Basque Economic Agreement

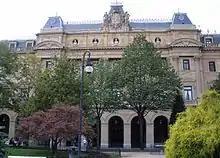
Chartered Council of Gipuzkoa in central Donostia ("Gipuzkoako Foru Aldundia" in Basque, 1887)

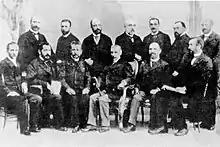
representatives of 3 Basque provinces when negotiating Concierto económico in Madrid, 1894

The origin of the Economic Agreement lay in the Third Carlist War defeat of 1876, with 40,000 Spanish troops occupying the Basque Provinces, and held under martial law. There was a need to reach an agreement of some type by which the Basque Provinces (Álava, Gipuzkoa and Biscay) would pay taxes to the State following the approval of the Law of July 21, 1876, which obliged the citizens of "these provinces to pay taxes according to their means, in the same way as other Spaniards," as put by the "fueros" abolition law pushed by the Spanish premier Canovas del Castillo.